McKenny Hall

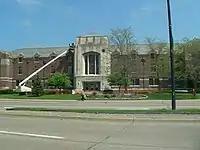
McKenny Union during the 2006-2007 remodeling

Designed by Detroit architect Frank Eurich Jr. in an Art Deco style, construction of the McKenny Union began on November 8, 1930. Named for Charles McKenny, who served as the president of the Michigan State Normal College from 1912 to 1933, the building was dedicated on October 24, 1931 and was the first student union on the campus of a normal college.